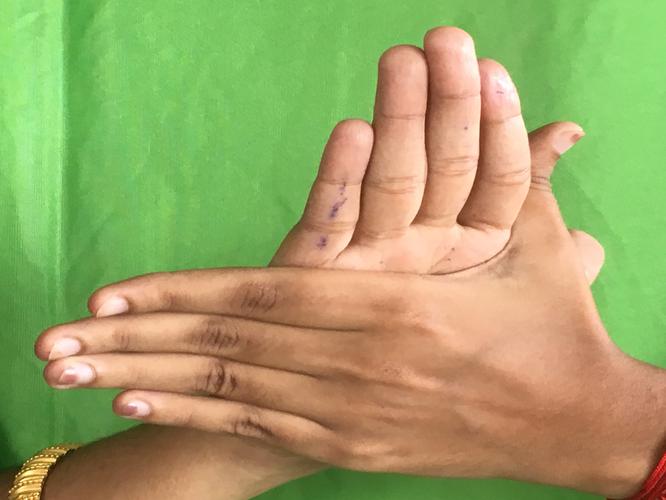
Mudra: Chakra
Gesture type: double_hand